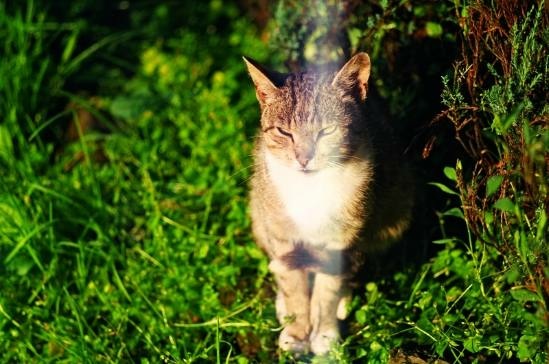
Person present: No